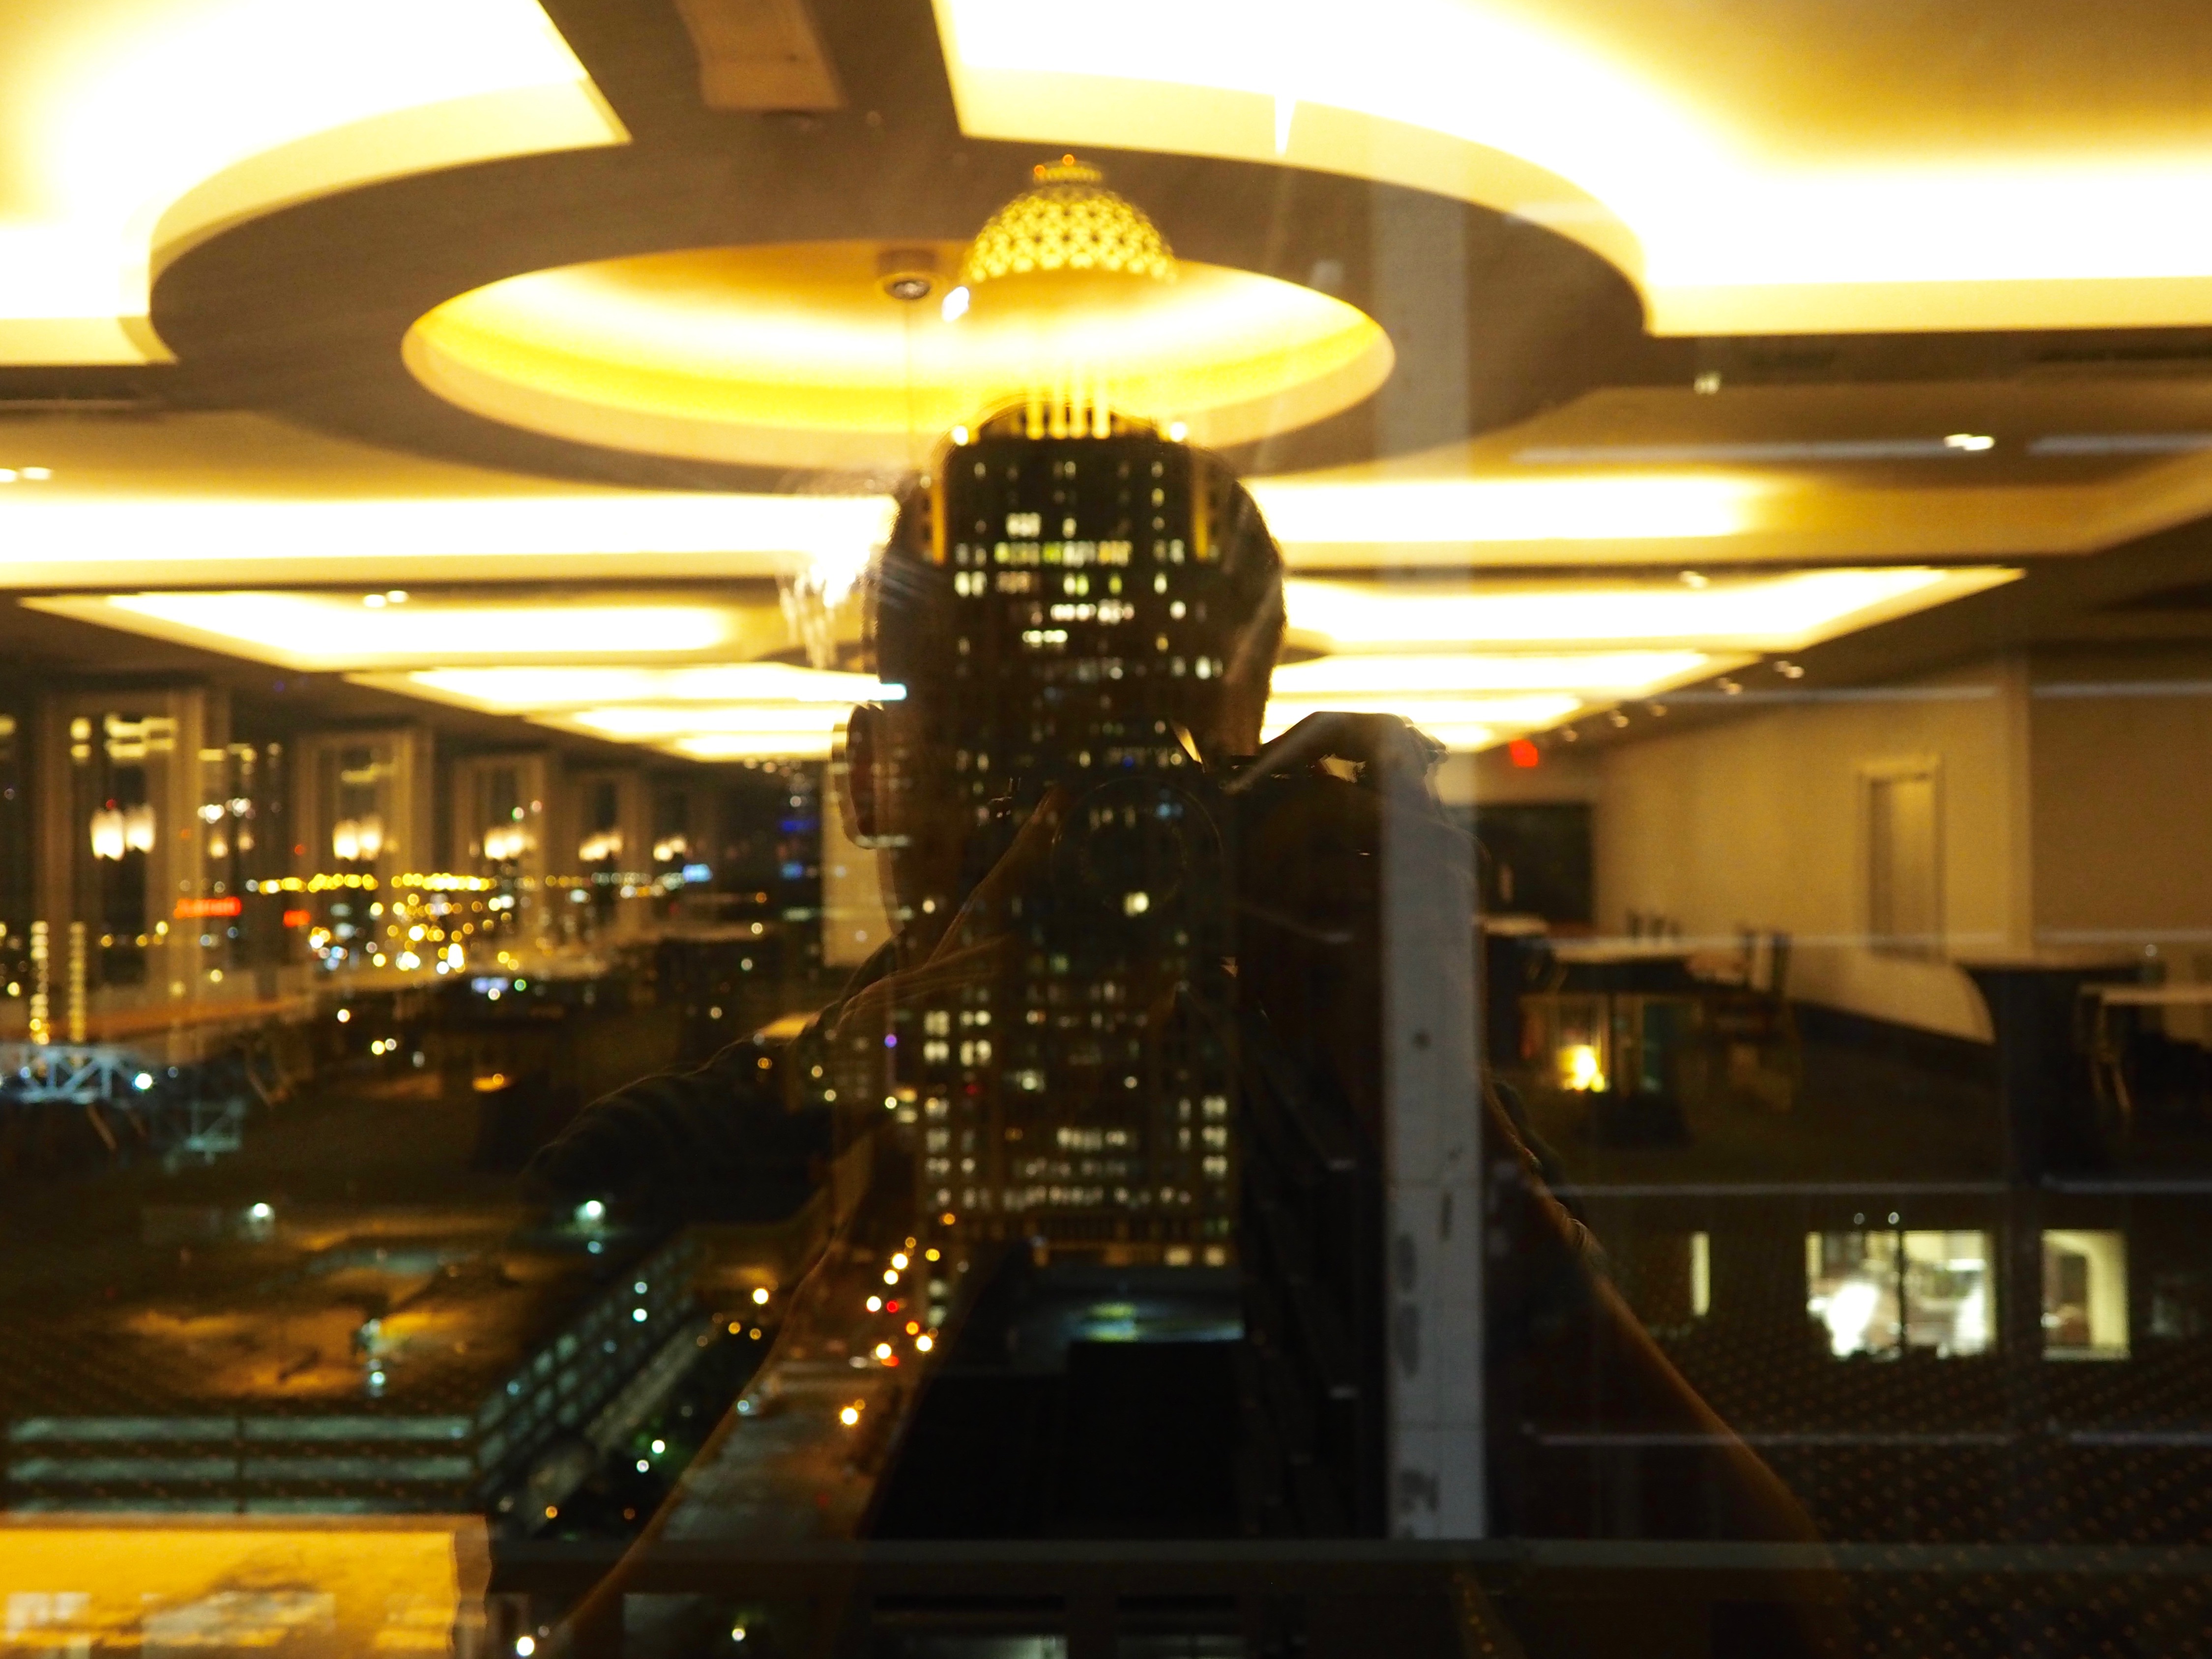
light, night, downtown, evening, lighting, metropolis, metropolitan area